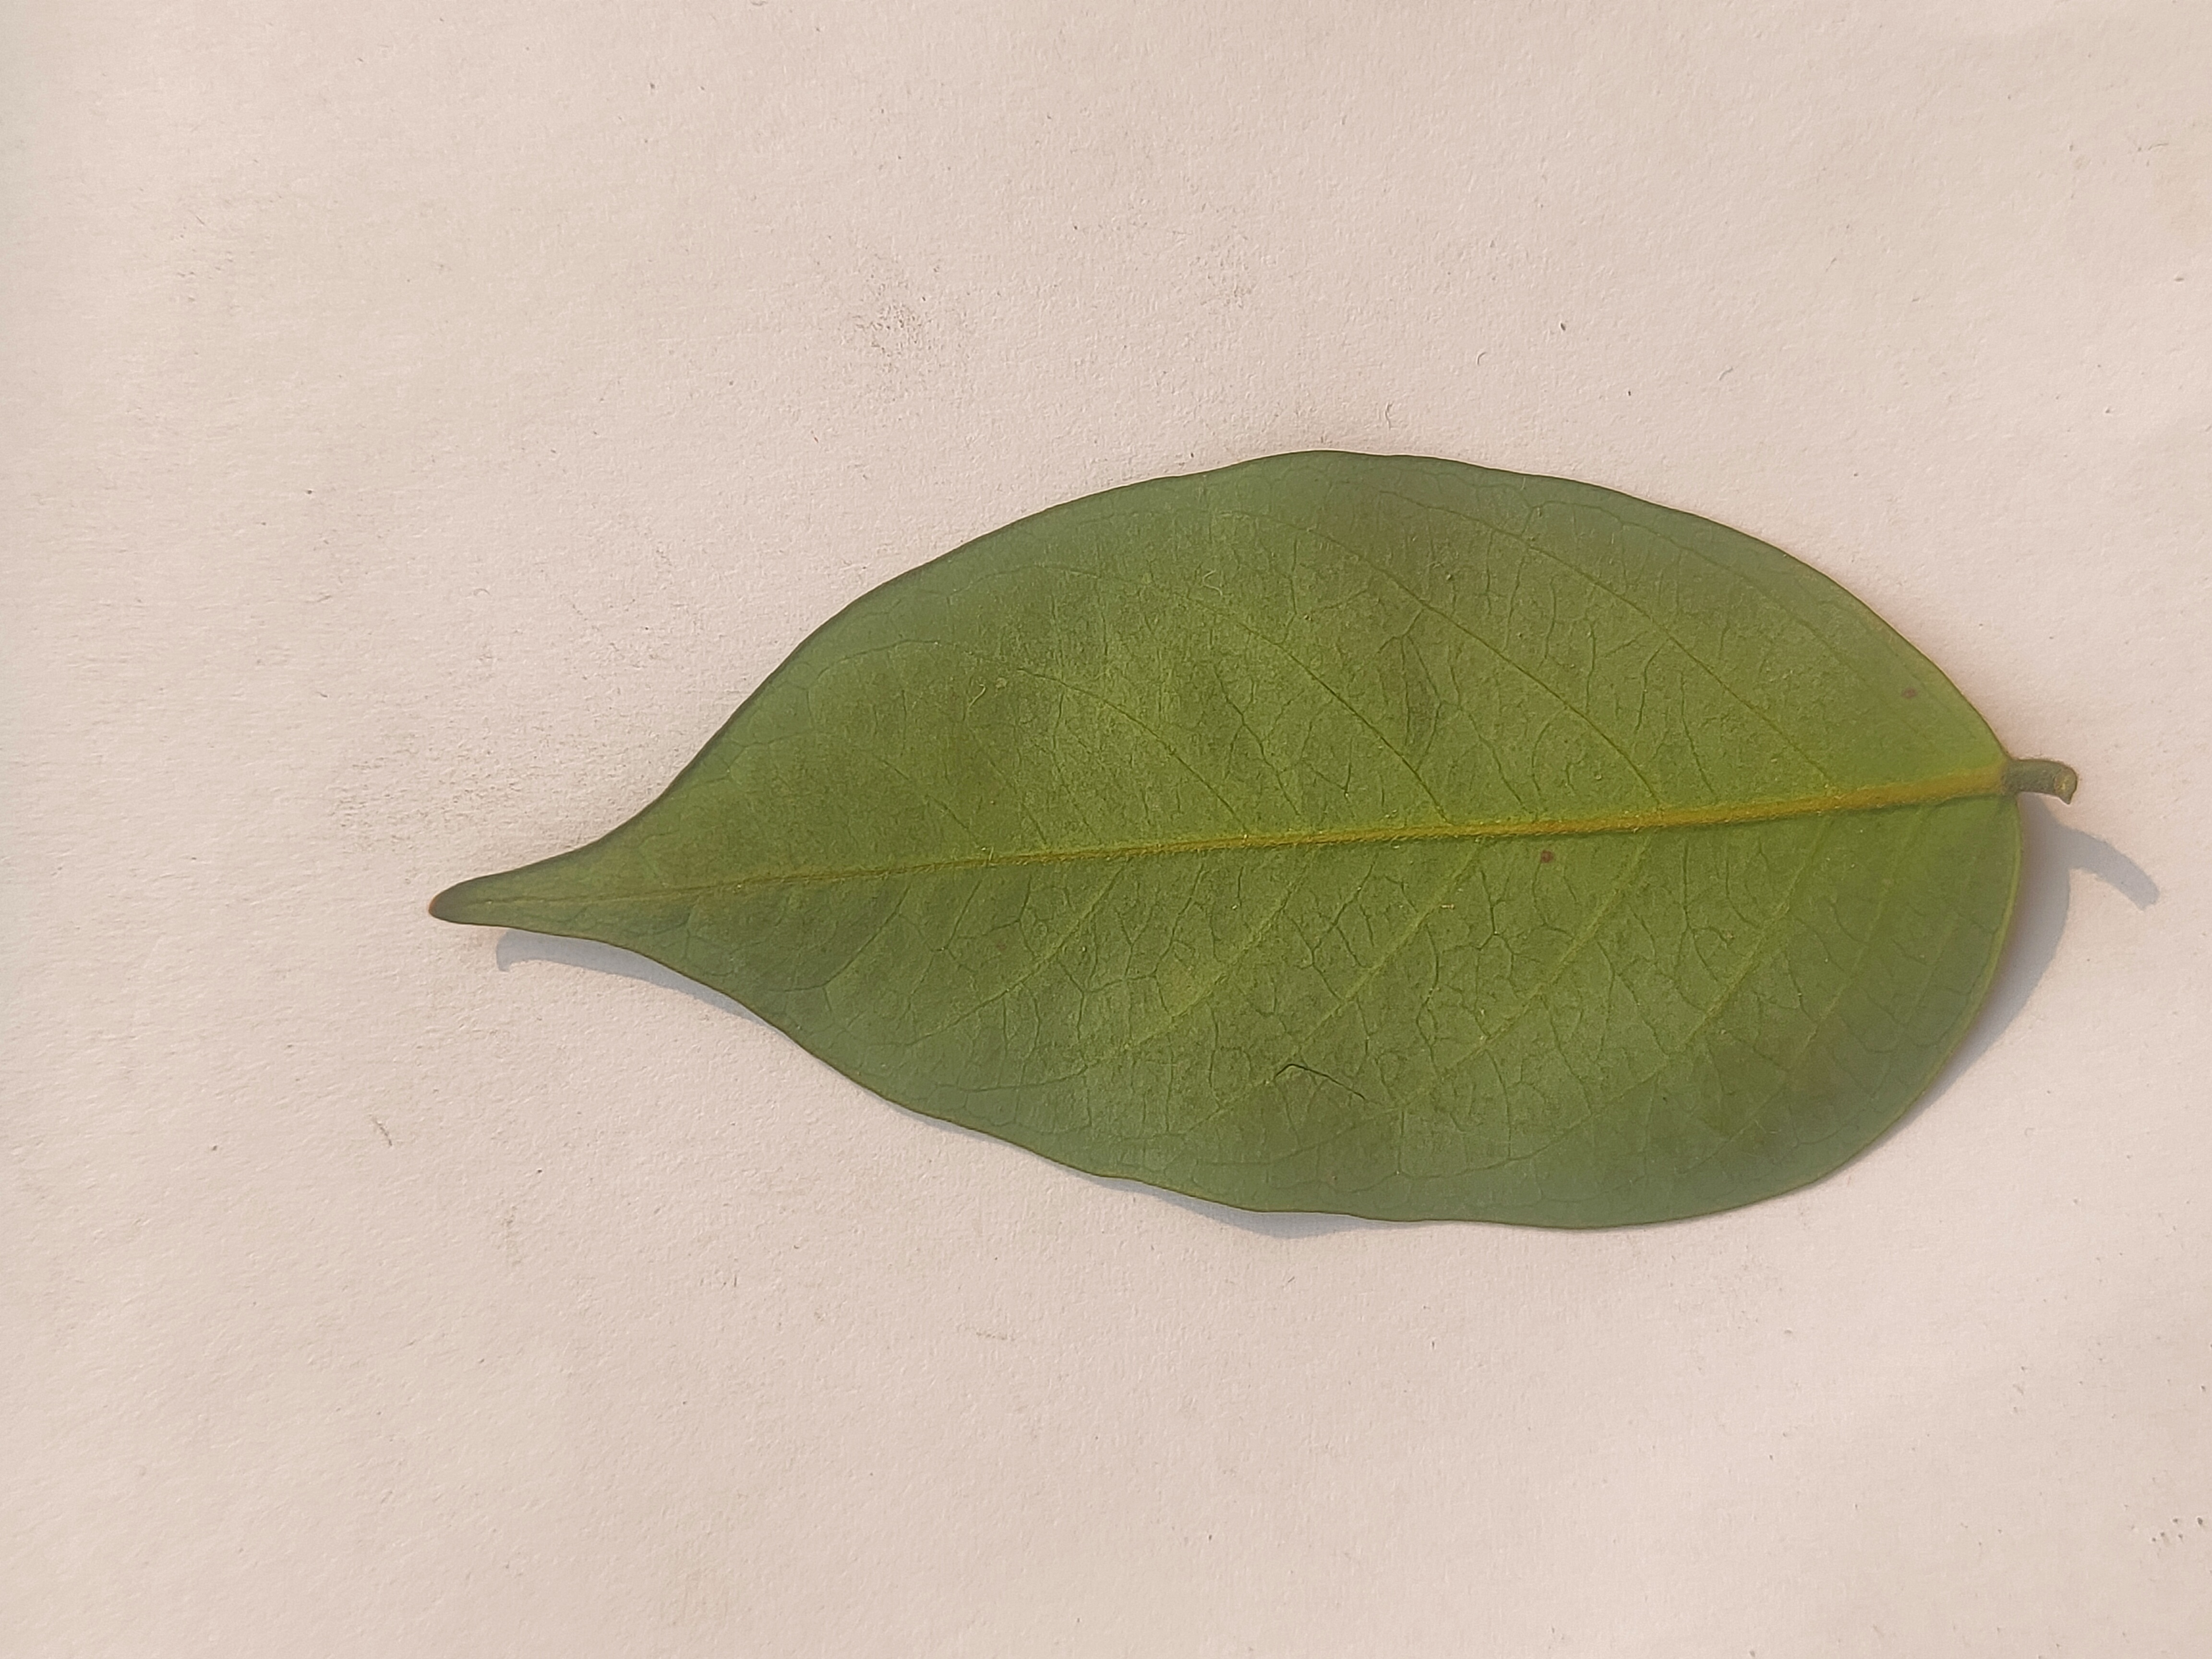
Leaf variety: Star Fruit